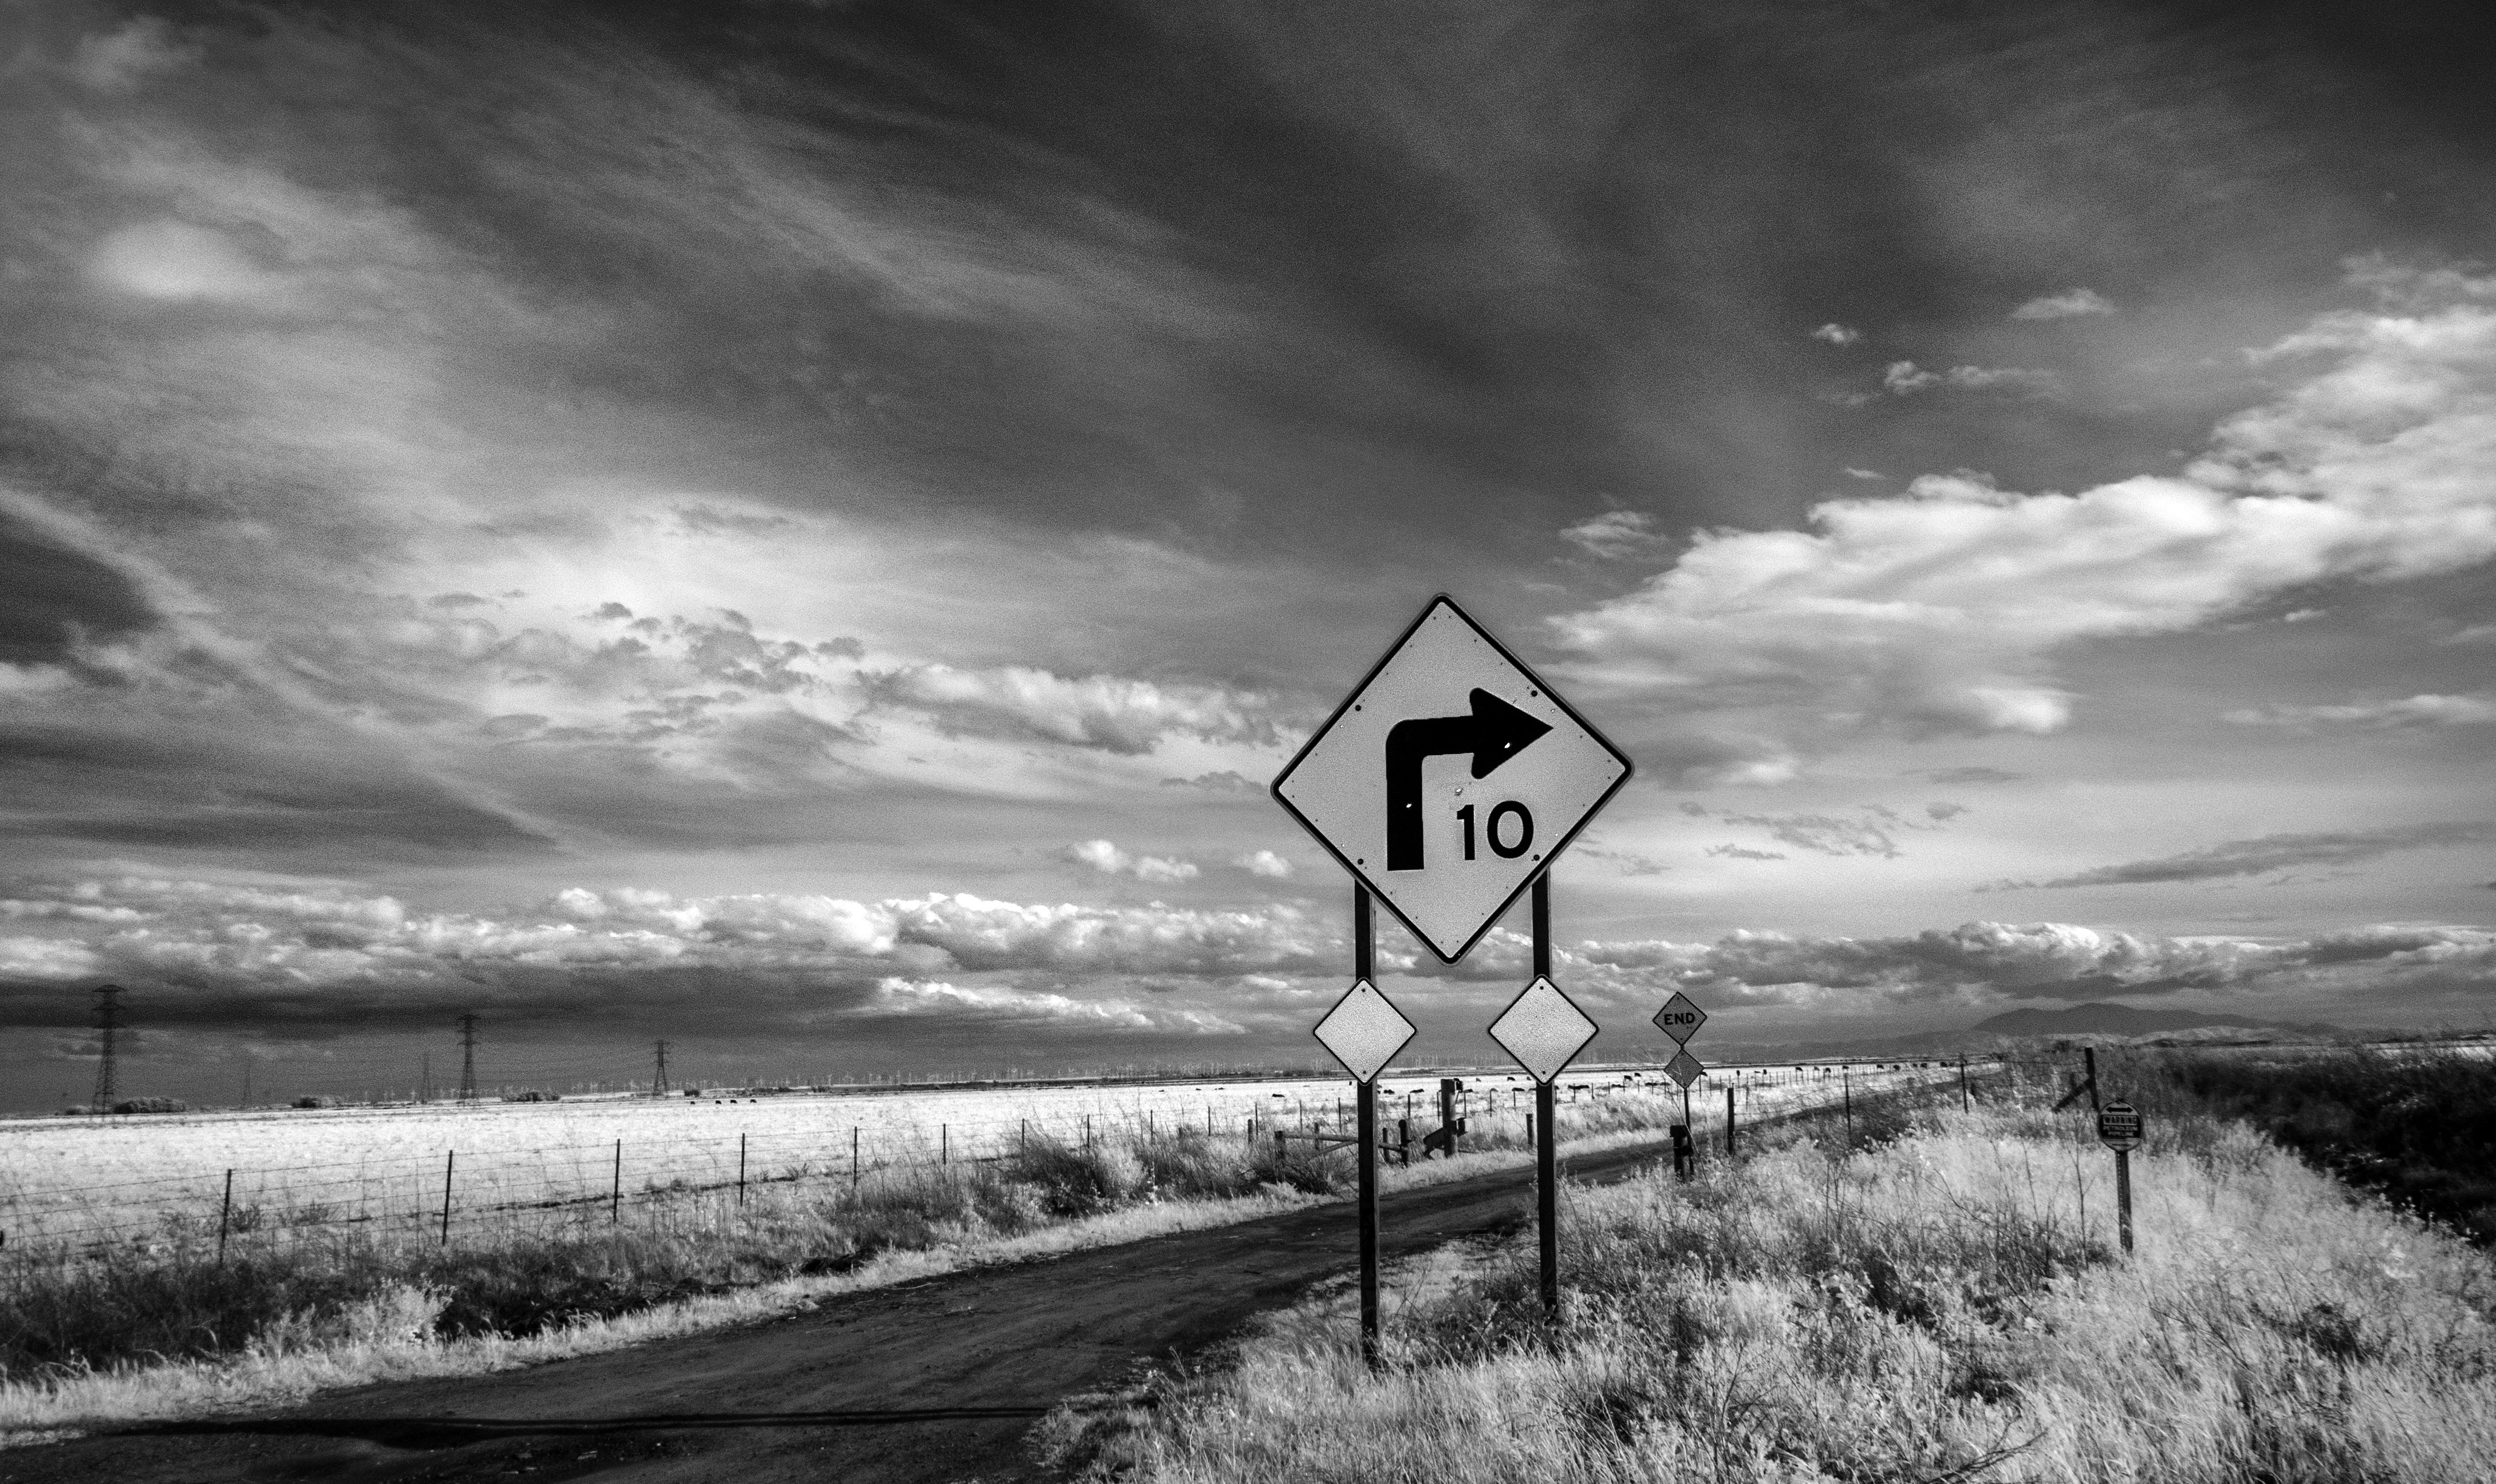
landscape, horizon, snow, cloud, black and white, sky, road, white, photography, wind, curve, weather, darkness, black, monochrome, 2014, turn, ir, infrared, 720nm, bayarea, solanocountry, 3652014, 365the2014edition, 10mph, mountdiablo, rural area, northbay, monochrome photography, atmospheric phenomenon